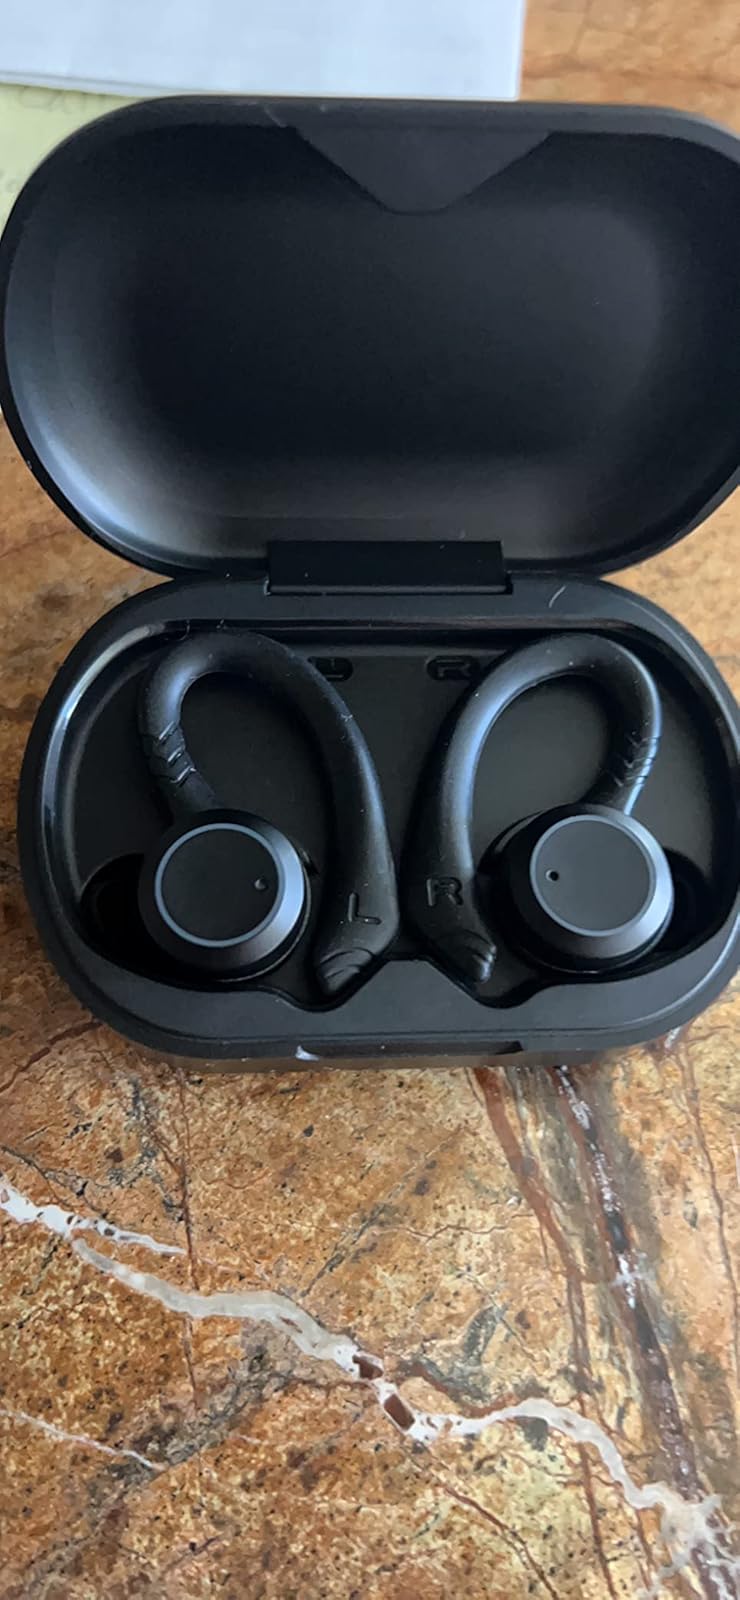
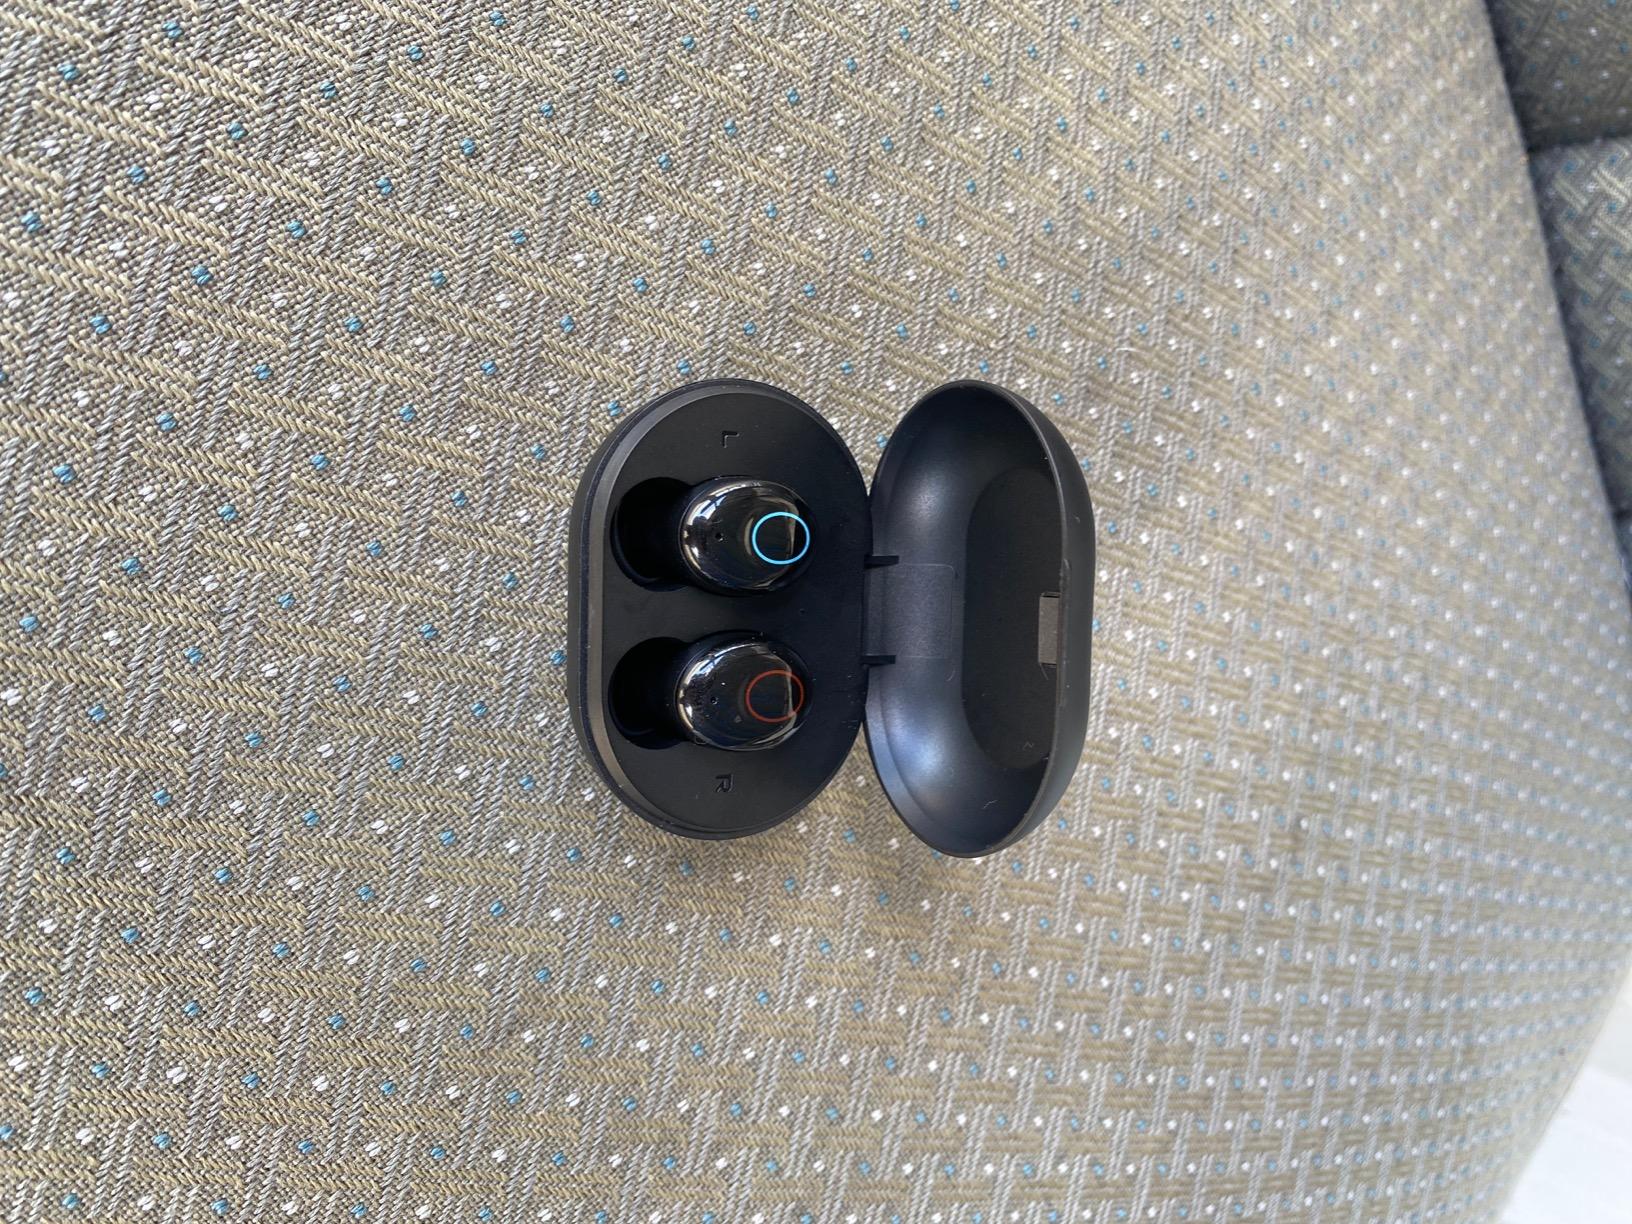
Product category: earbuds
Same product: no